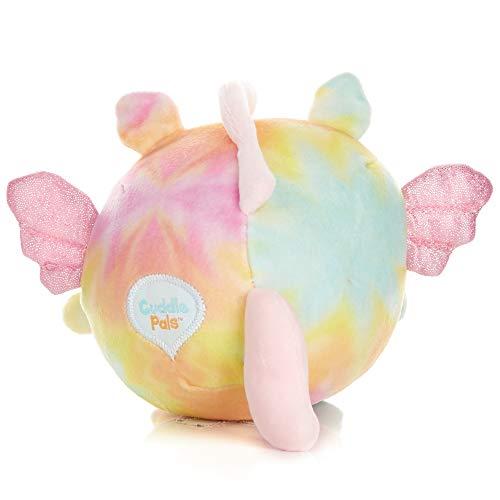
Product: KP Cuddle Pal - Round Small Tie Dye Pegasus -4.5""- Amara
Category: Toys & Games | Stuffed Animals & Plush Toys | Plush Pillows
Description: DEPENDABLE FRIEND: This plush is a comforting pal and perfect for get well wishes, birthdays, and more It is a huggable travel friend for kids on road trips and airplanes, or a cute bedroom decoration.
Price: $9.99